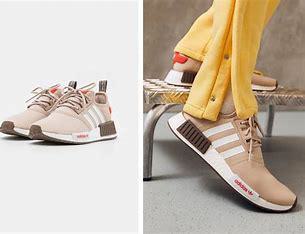
Brand: Adidas
Model: NMD Sale